Dorothea Wierer

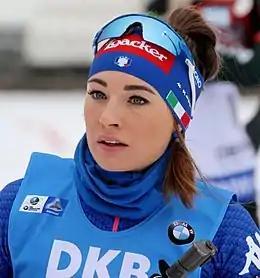
Wierer in 2018

Dorothea Wierer (born 3 April 1990) is an Italian biathlete competing in the Biathlon World Cup. Together with Karin Oberhofer, Dominik Windisch and Lukas Hofer she won a bronze medal in the Mixed relay at the 2014 Winter Olympics, in Sochi, Russia. At the 2018 Winter Olympics in Pyeongchang, South Korea she won again the bronze medal in the Mixed relay with Lisa Vittozzi, Lukas Hofer and Dominik Windisch. At the 2022 Winter Olympics in Beijing, China, she won her first individual medal in the Sprint. She is the 2019 Mass Start World Champion and the 2020 Pursuit and Individual World Champion.